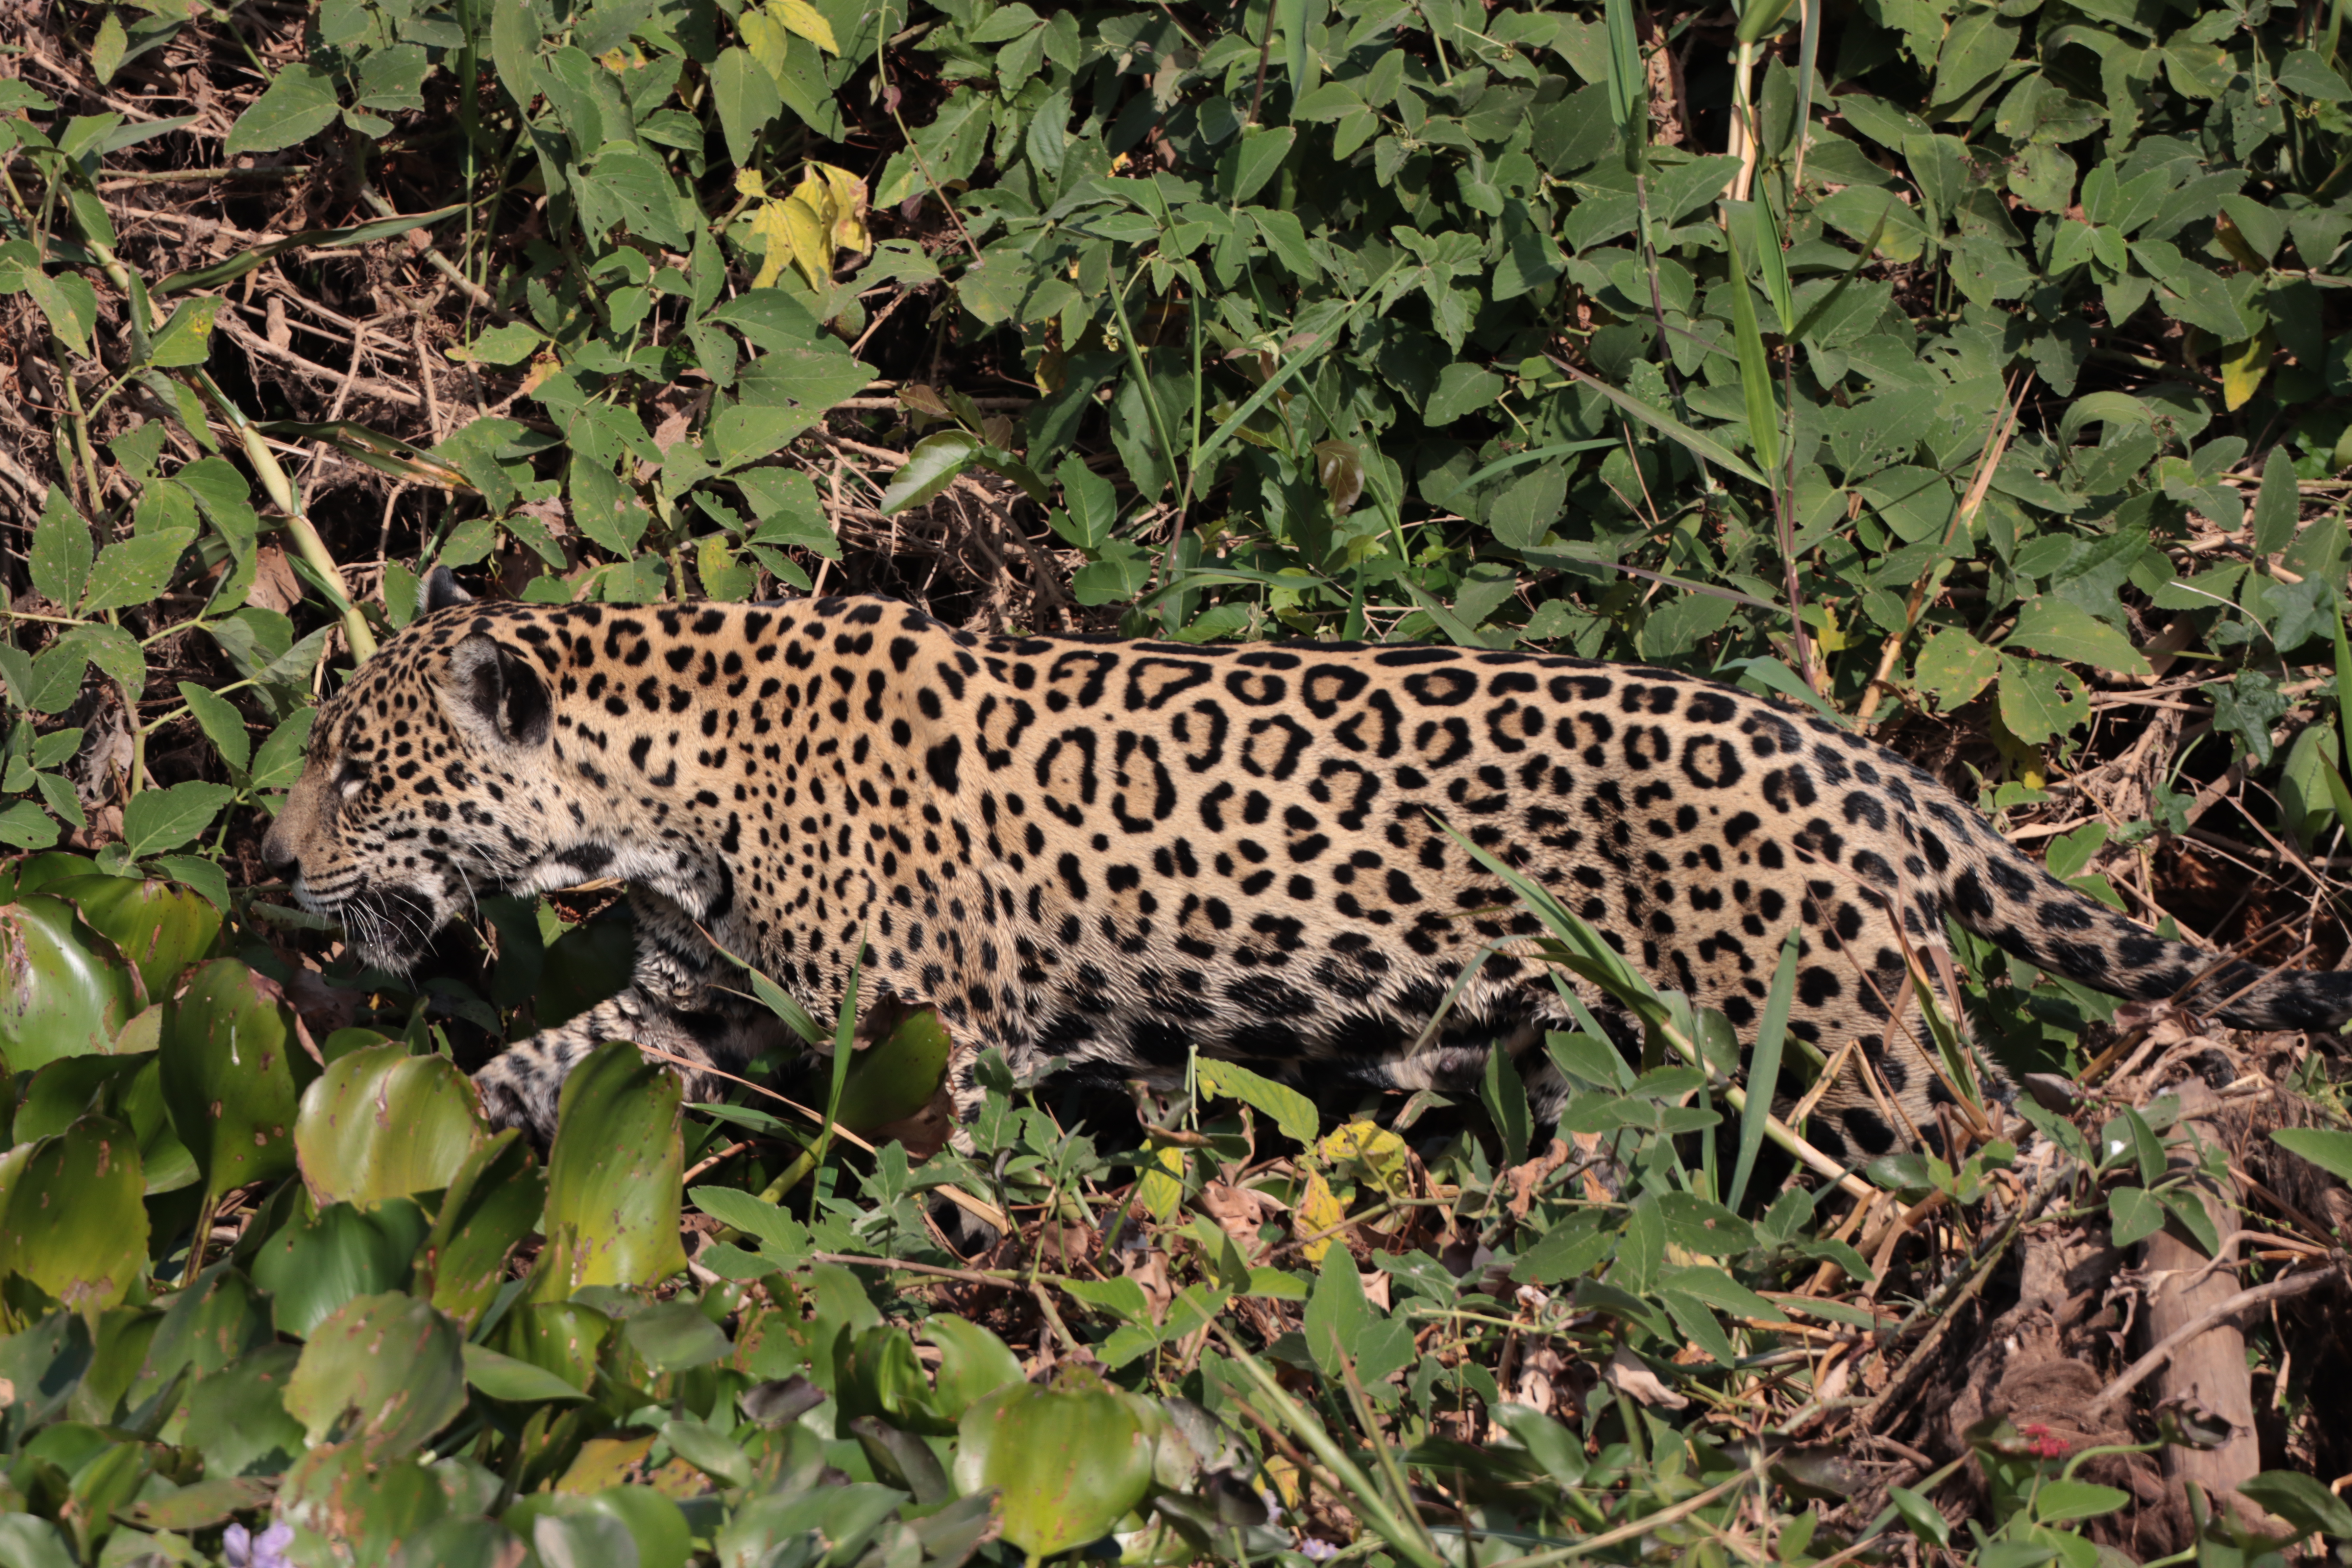
Jaguar: Jaju